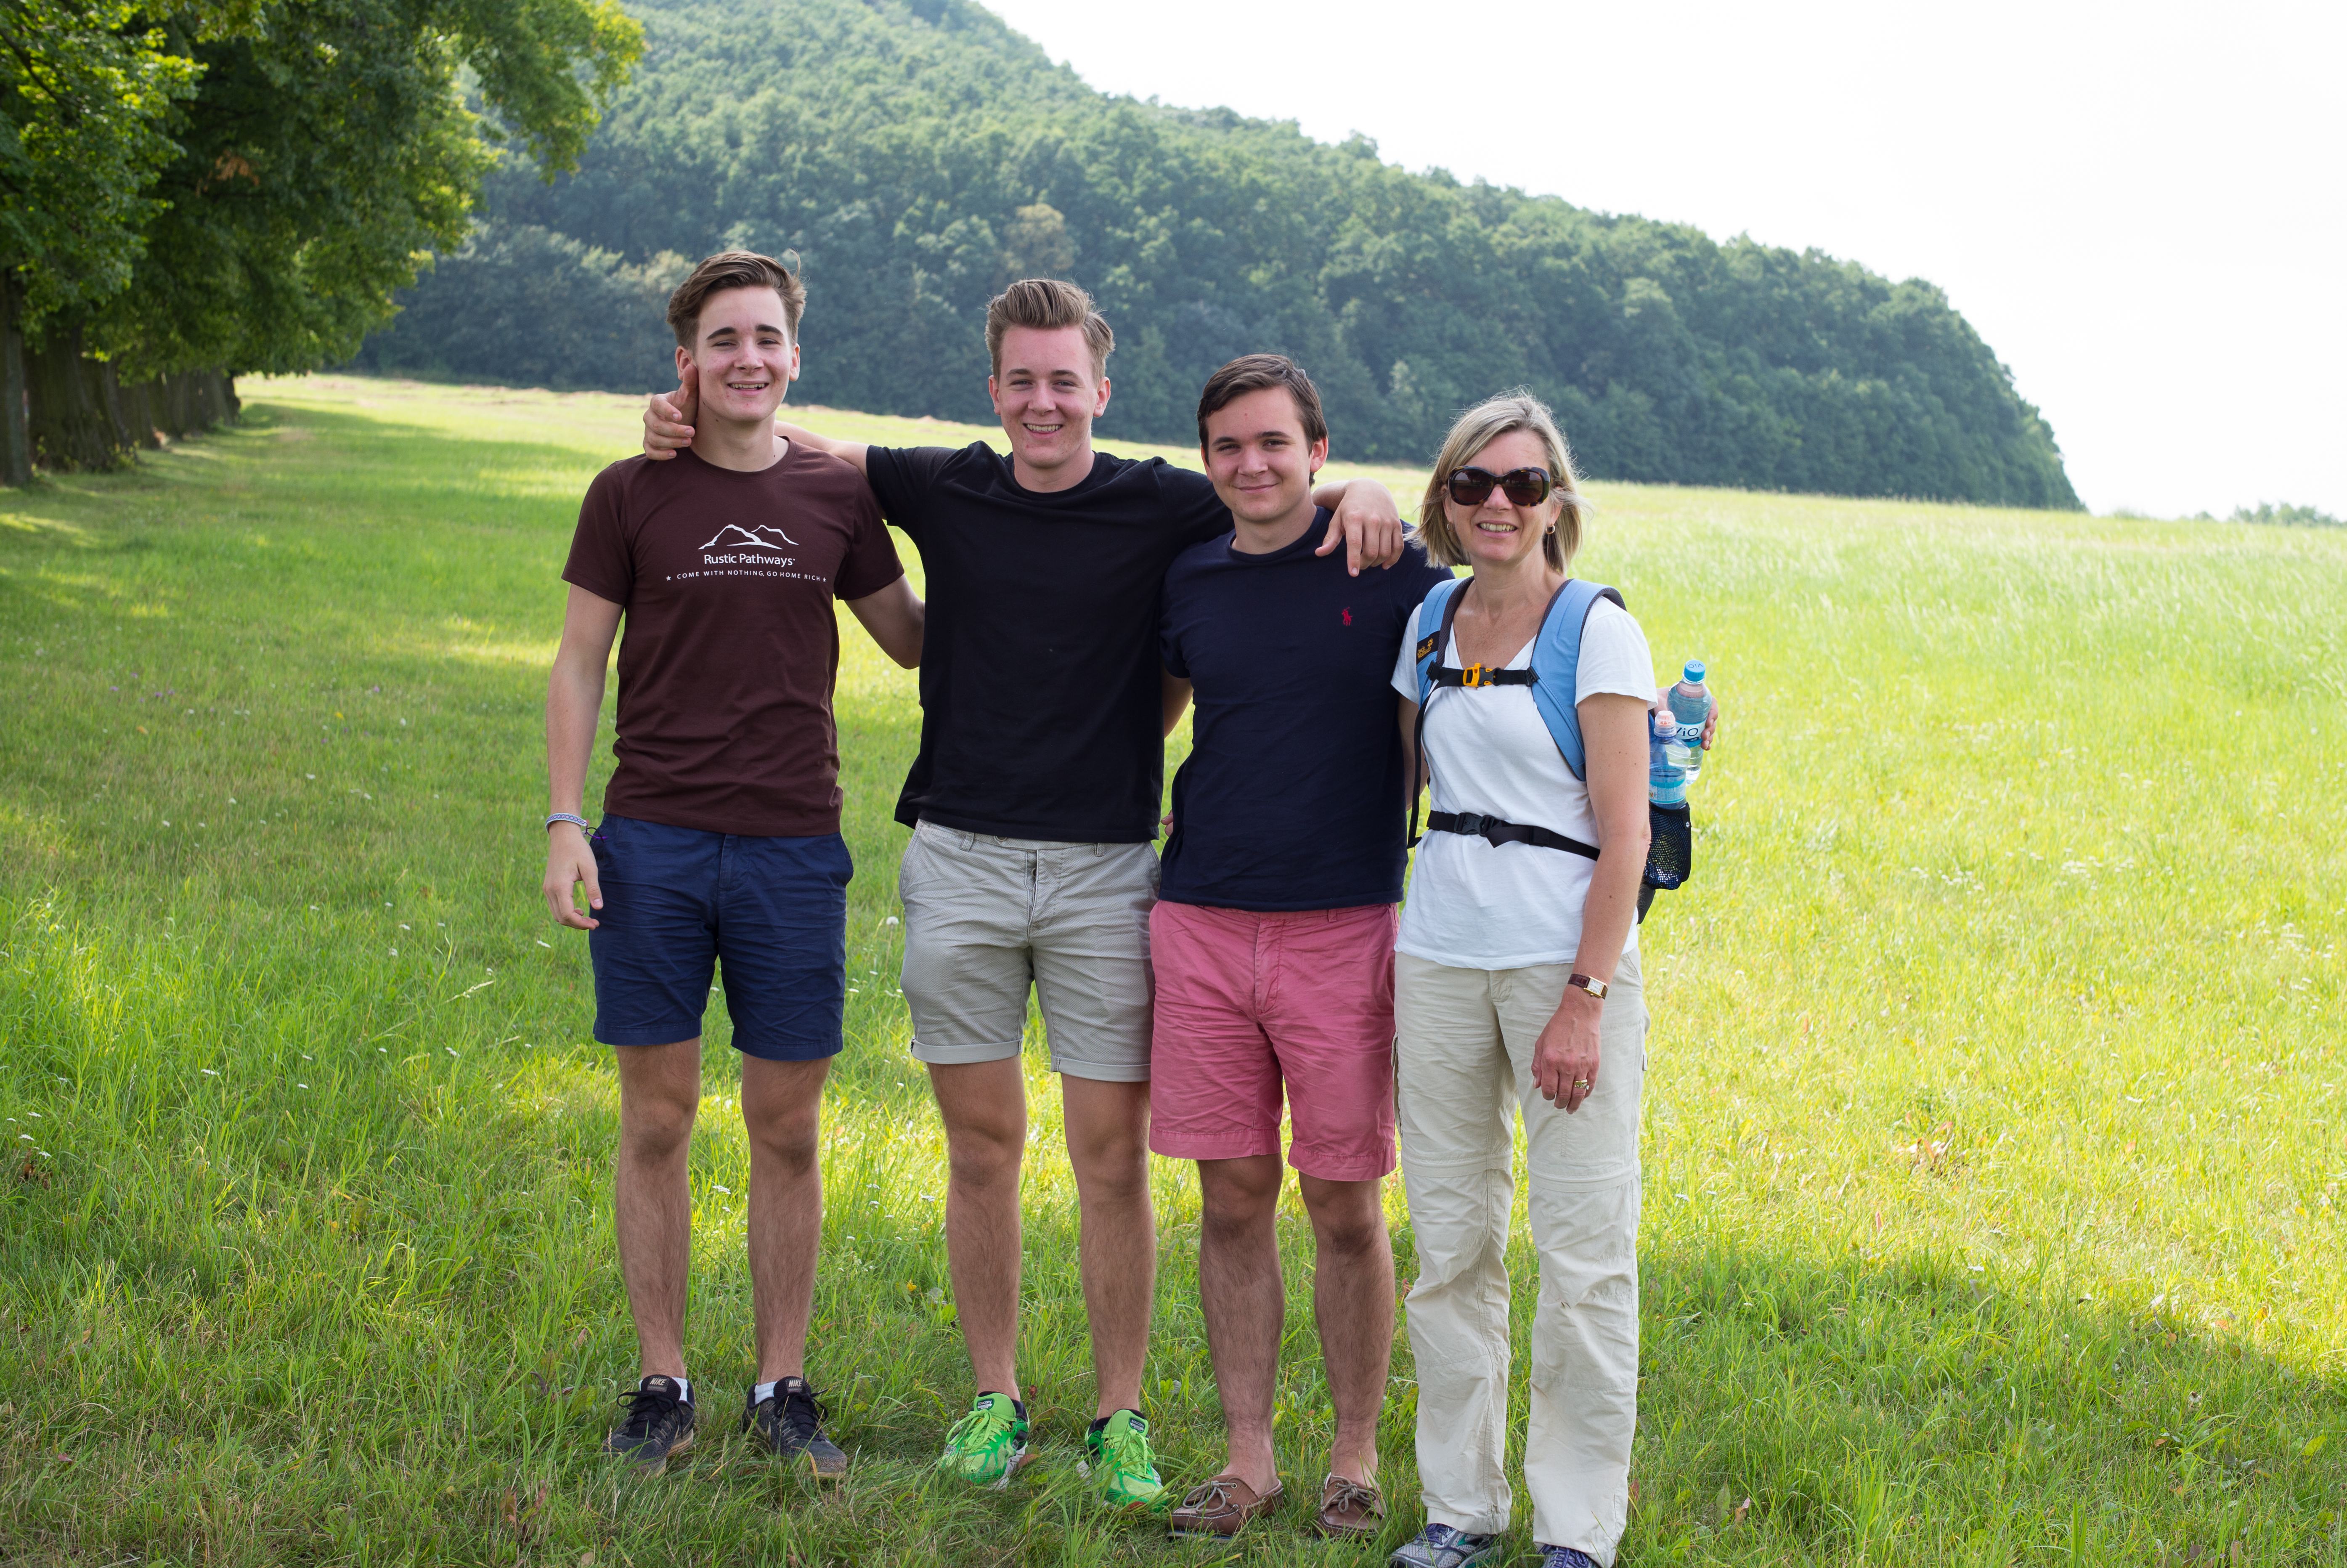
walking, meadow, recreation, team, sports, outdoor recreation